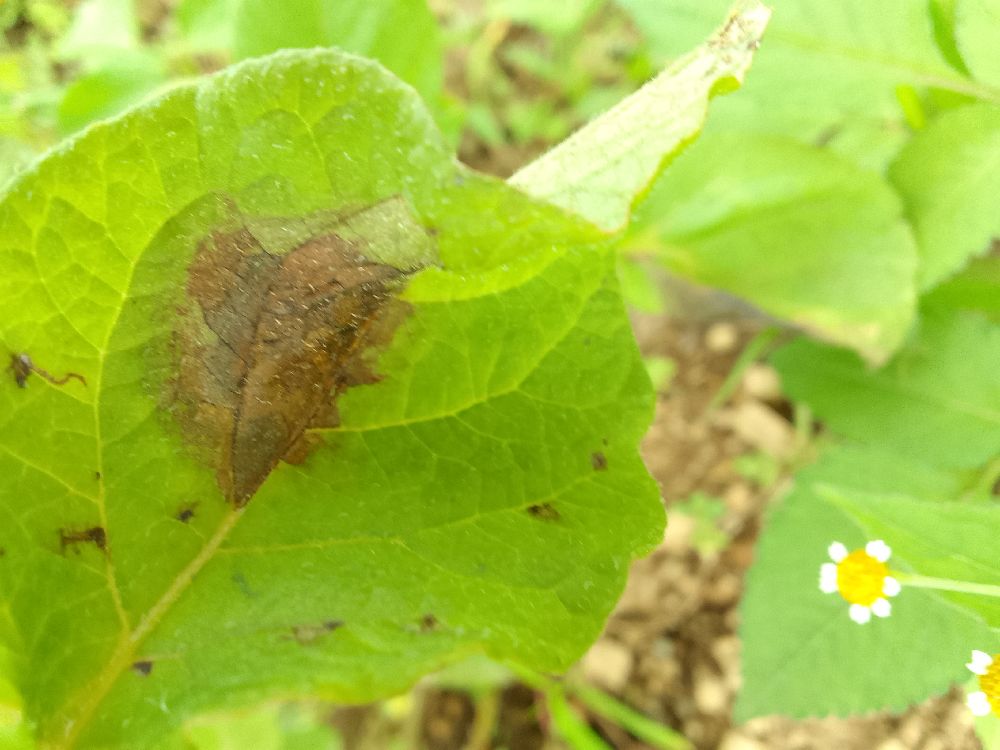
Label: Late blight